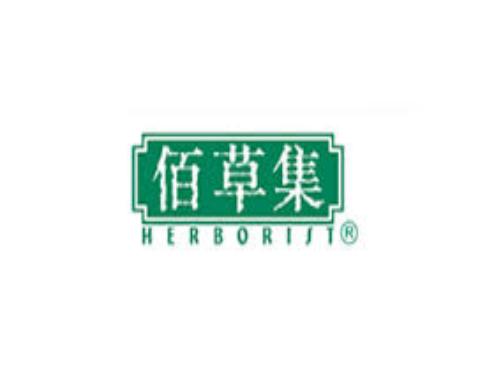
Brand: Herborist
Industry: Necessities